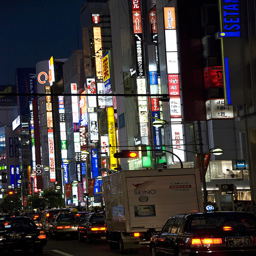
The traffic is full on a street lined with tall buildings.
Downtown urban street a night with lighted signs and traffic.
A very lit up city at night with tons of traffic.
many cars driving on a city street at night
A very busy city street with many vertical signs dotting the buildings.